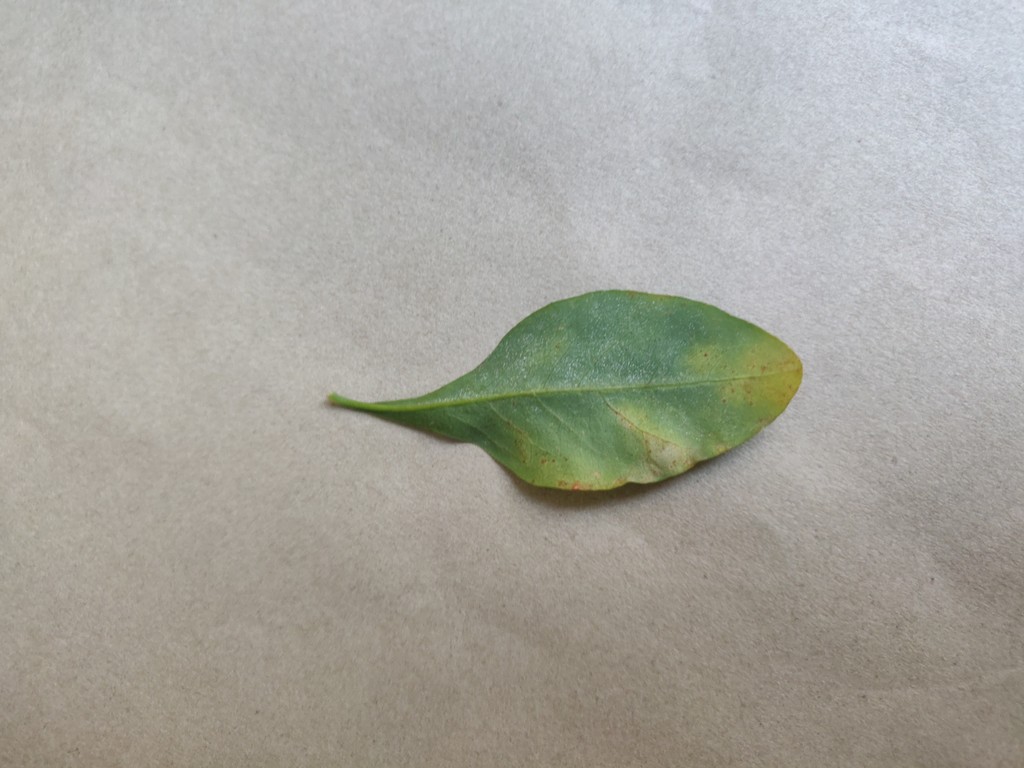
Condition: Unhealthy
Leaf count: single
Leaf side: back